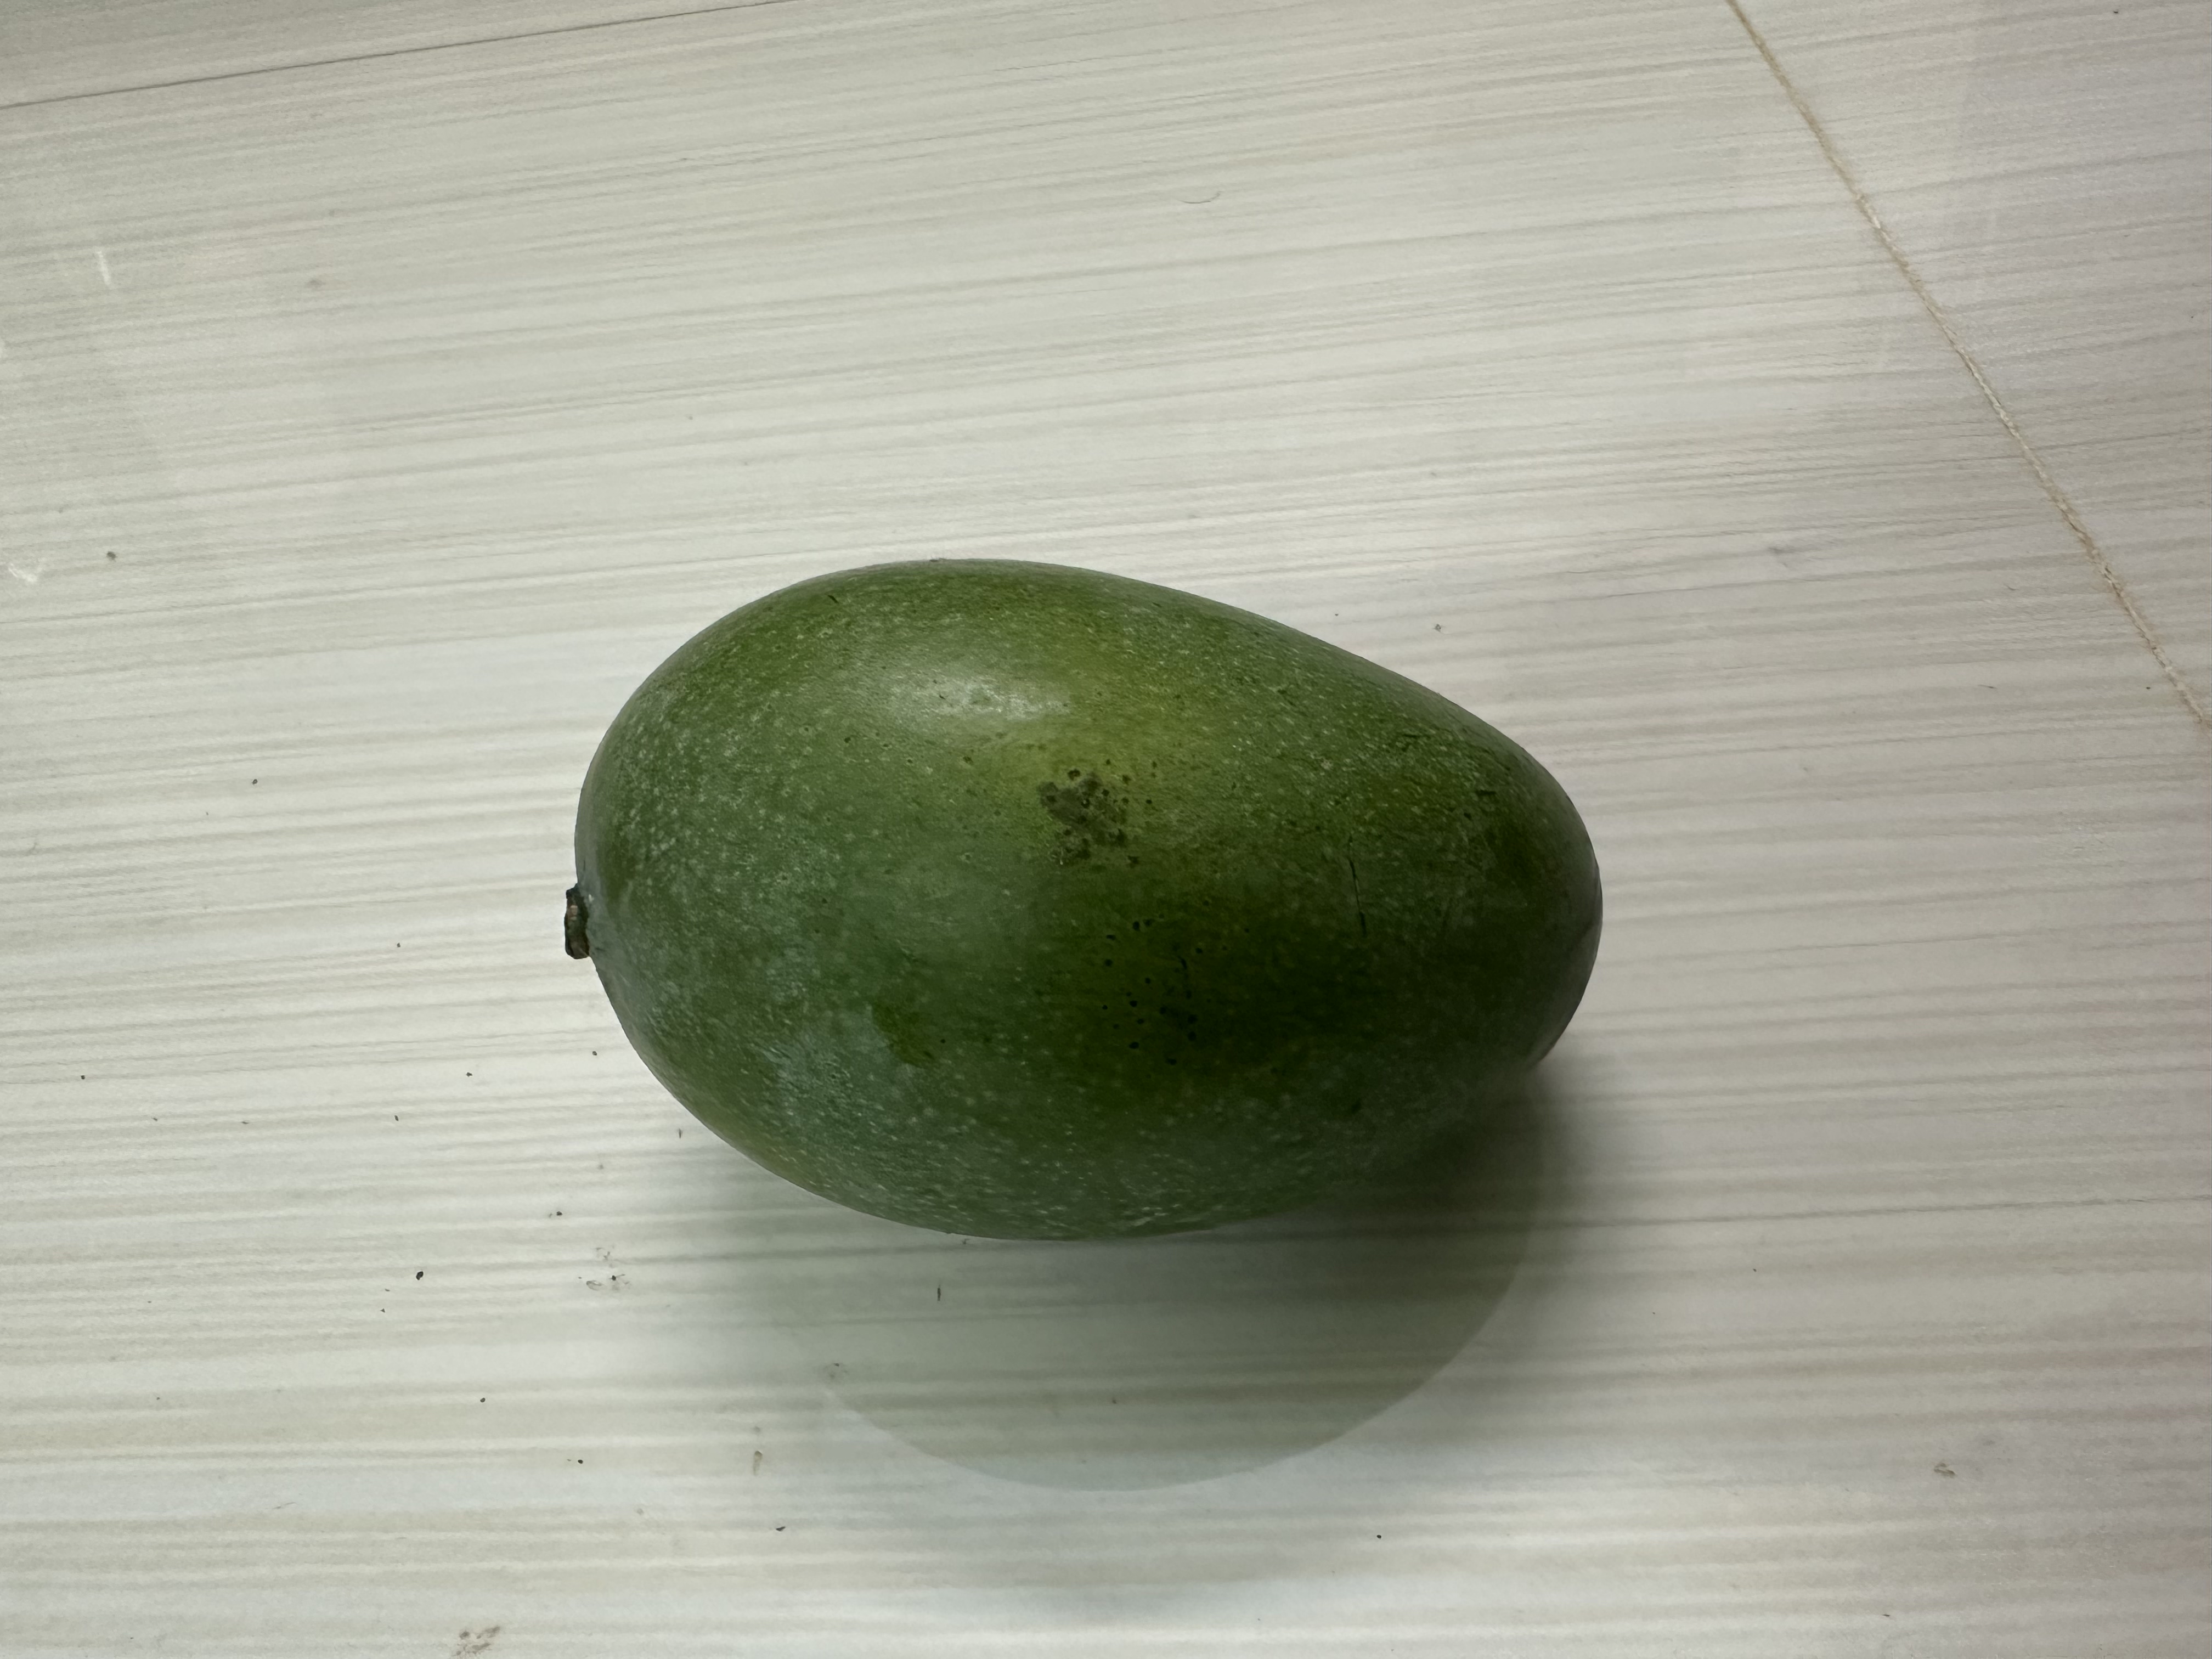
Mango variety: Amrapali